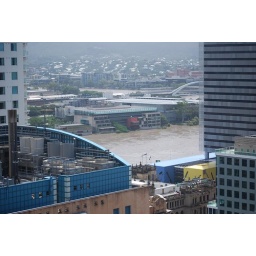
Wednesday, 12 January 2011 - The view from the 27th floor of my apartment building over towards South Bank.